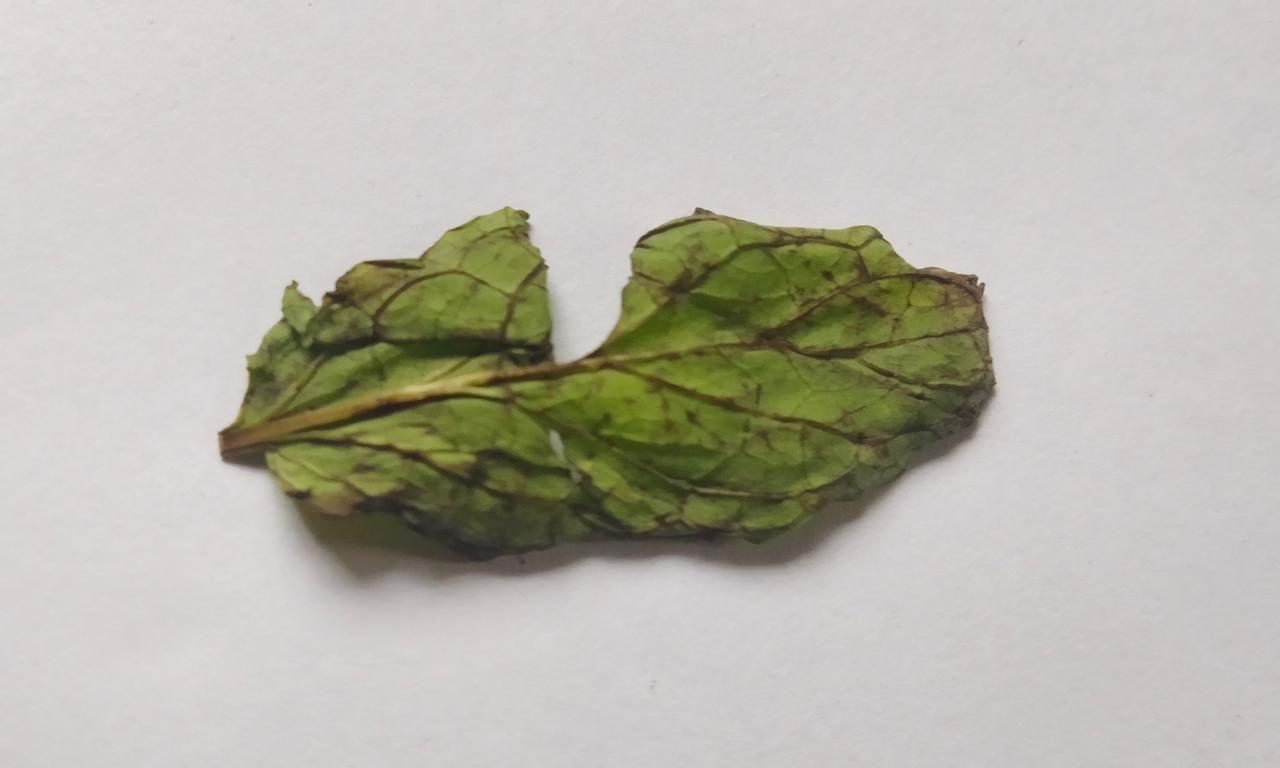
Label: Spoiled